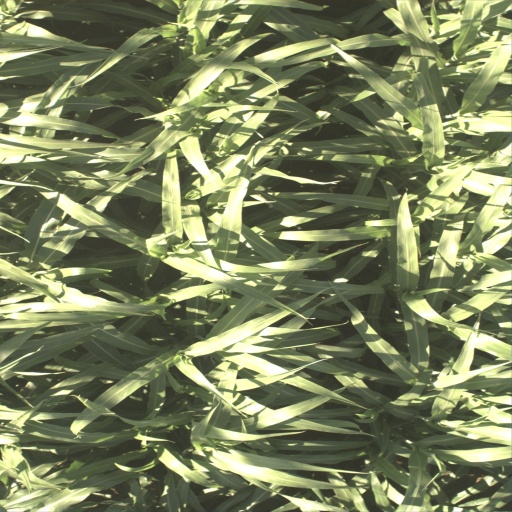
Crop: sorghum